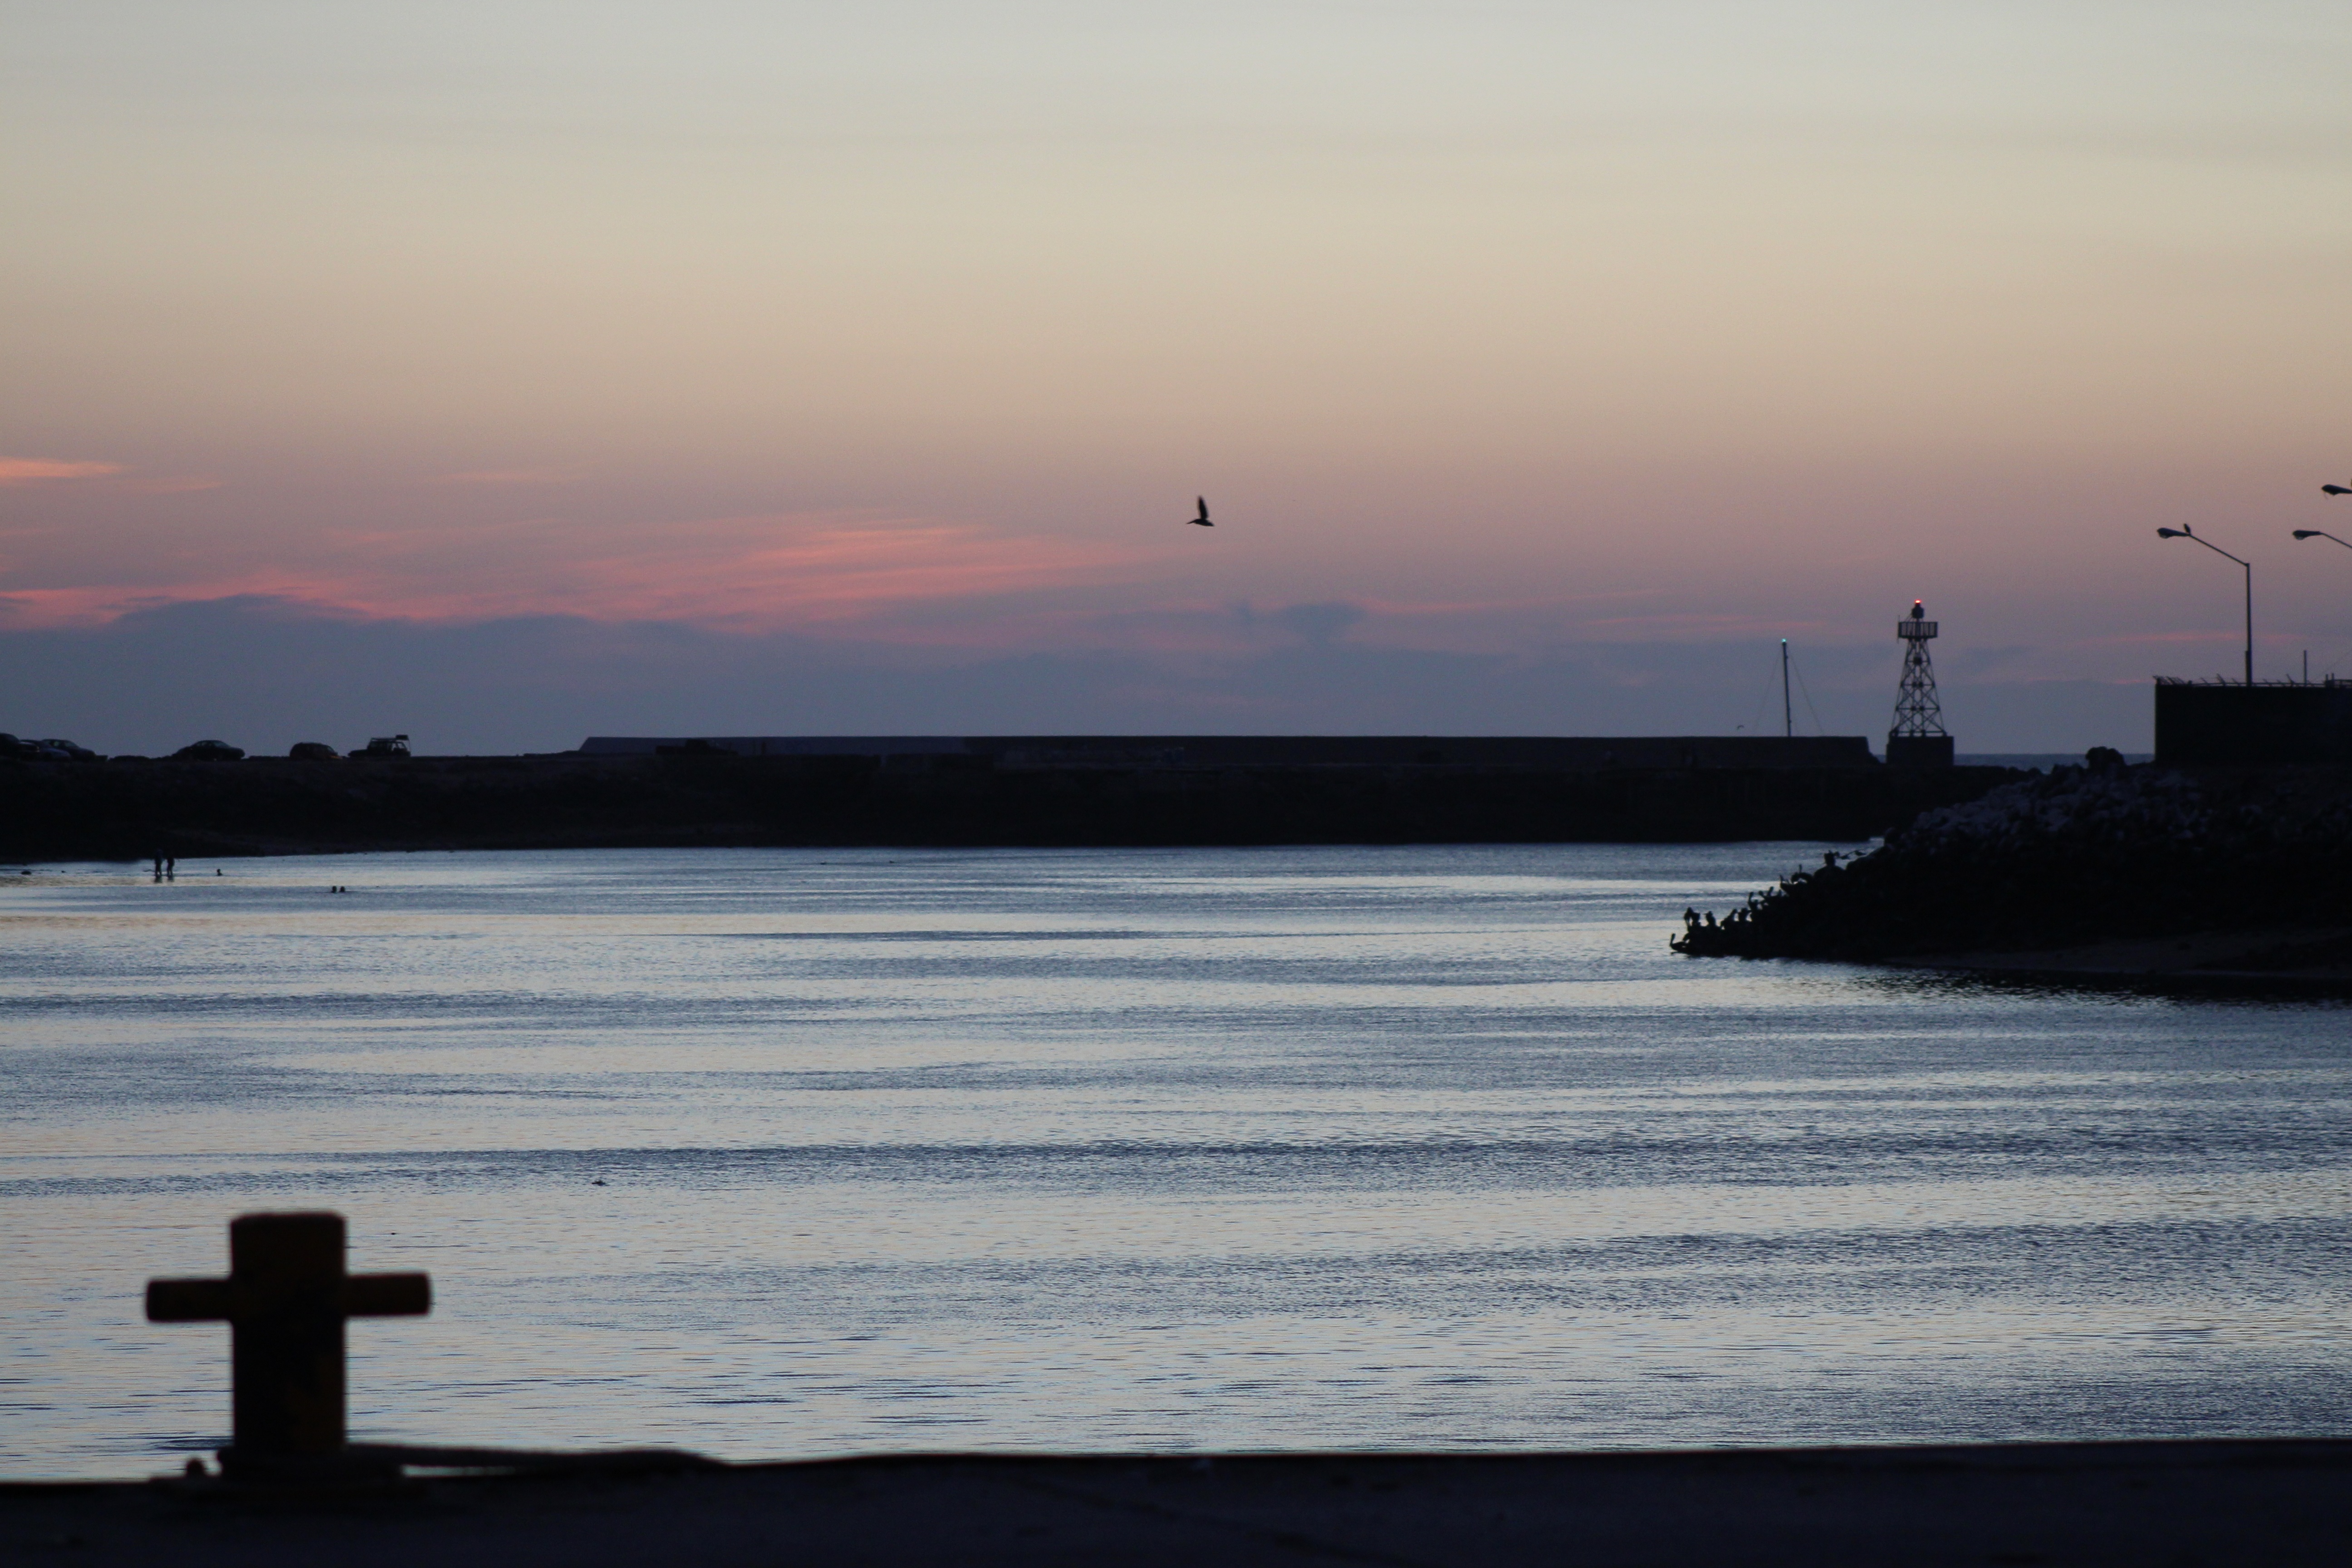
landscape, sea, coast, water, nature, ocean, horizon, cloud, sunrise, sunset, morning, shore, wave, dawn, pier, dusk, evening, reflection, vehicle, tower, bay, tourism, body of water, holidays, atmospheric phenomenon